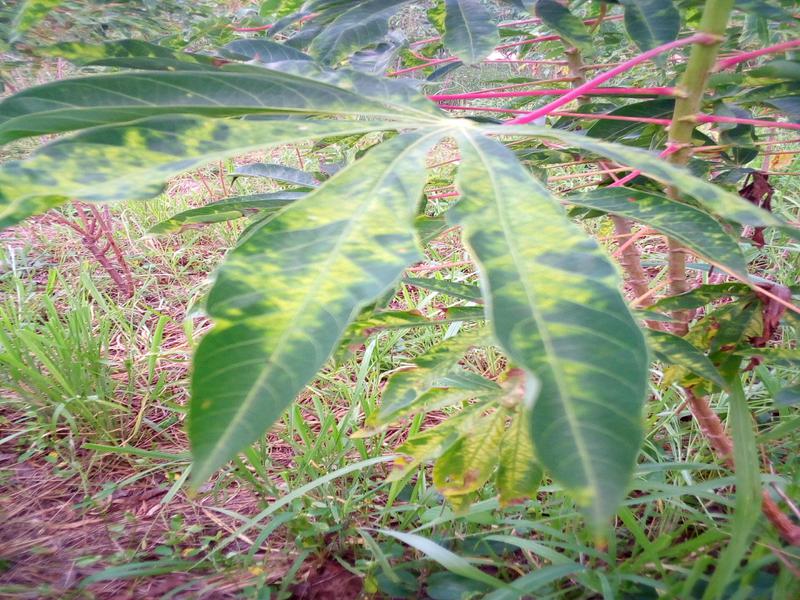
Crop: cassava
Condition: mosaic_disease